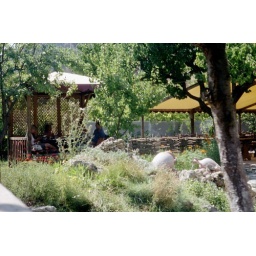
Private gazebos around a garden where you can lay down on a bed of pillows is an outstanding restaurant theme